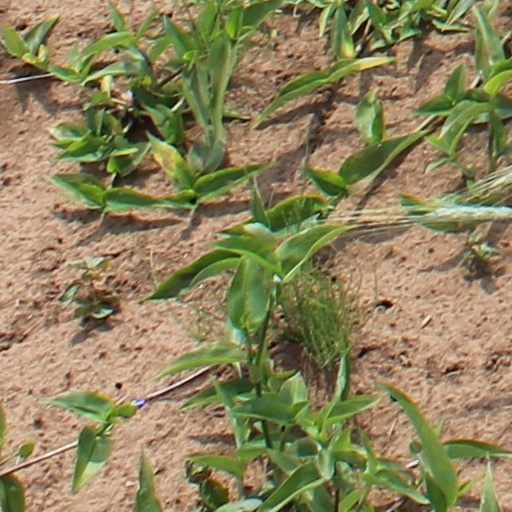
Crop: wheat